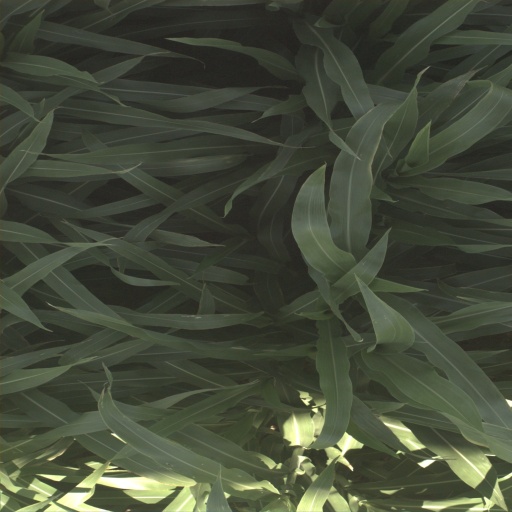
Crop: sorghum